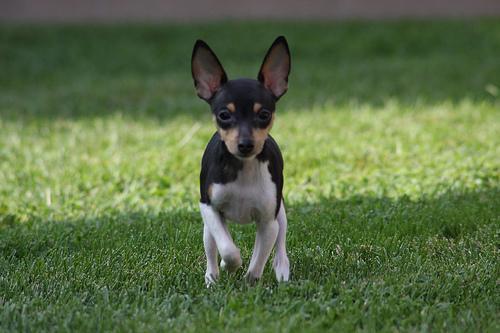
toy_terrier